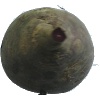
Label: Beetroot 1